Spirit DataCine

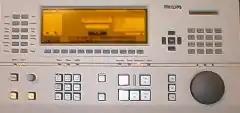
SDC 2000 Spirit DataCine functional control panel

A line of stand alone SDTV Noise/Grain Reducers were made for use on the FDL 90, later telecines and tape to tape use, models: DNR7, MNR9, MNR10, MNR11 and the VS4.